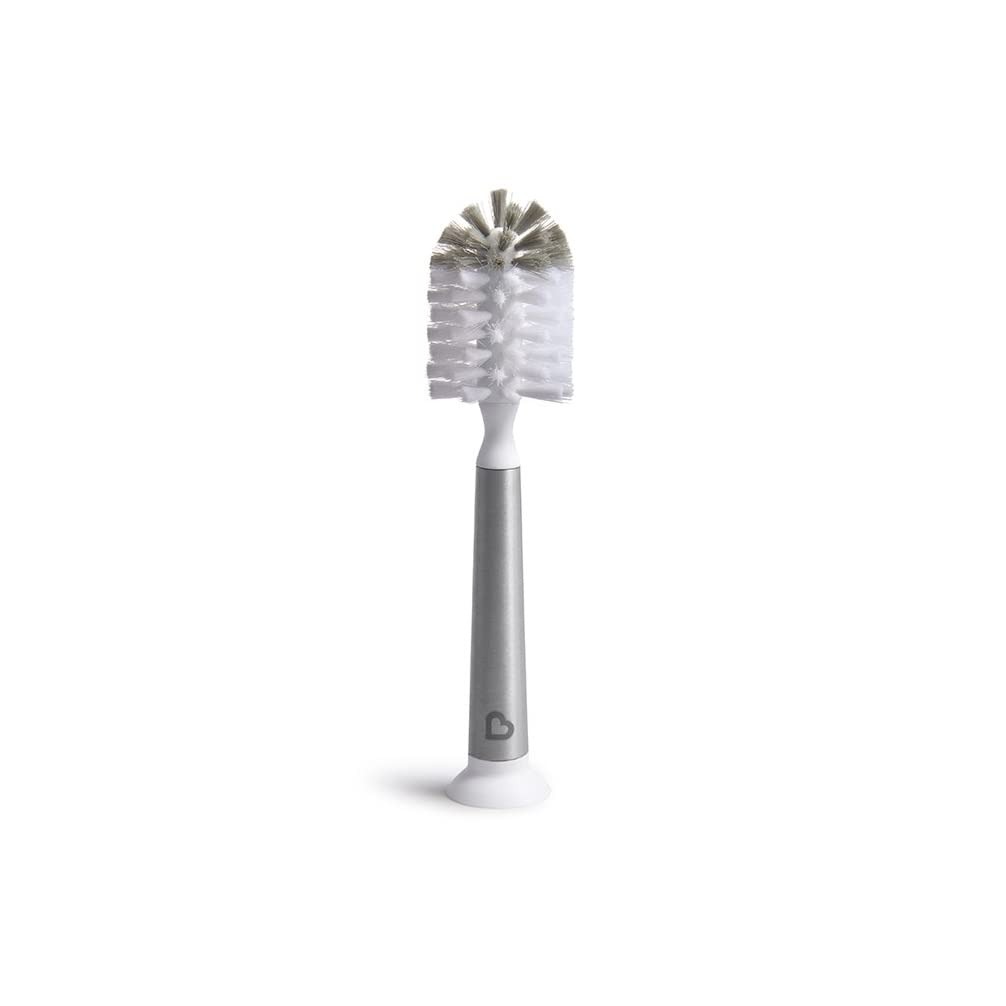
Item Name: Munchkin Shine Stainless Steel Bottle Brush & Refill Brush Head
Bullet Point: Twist on/off replaceable brush heads to reduce germ build-up
Value: 1.0
Unit: Count

Price: 9.99